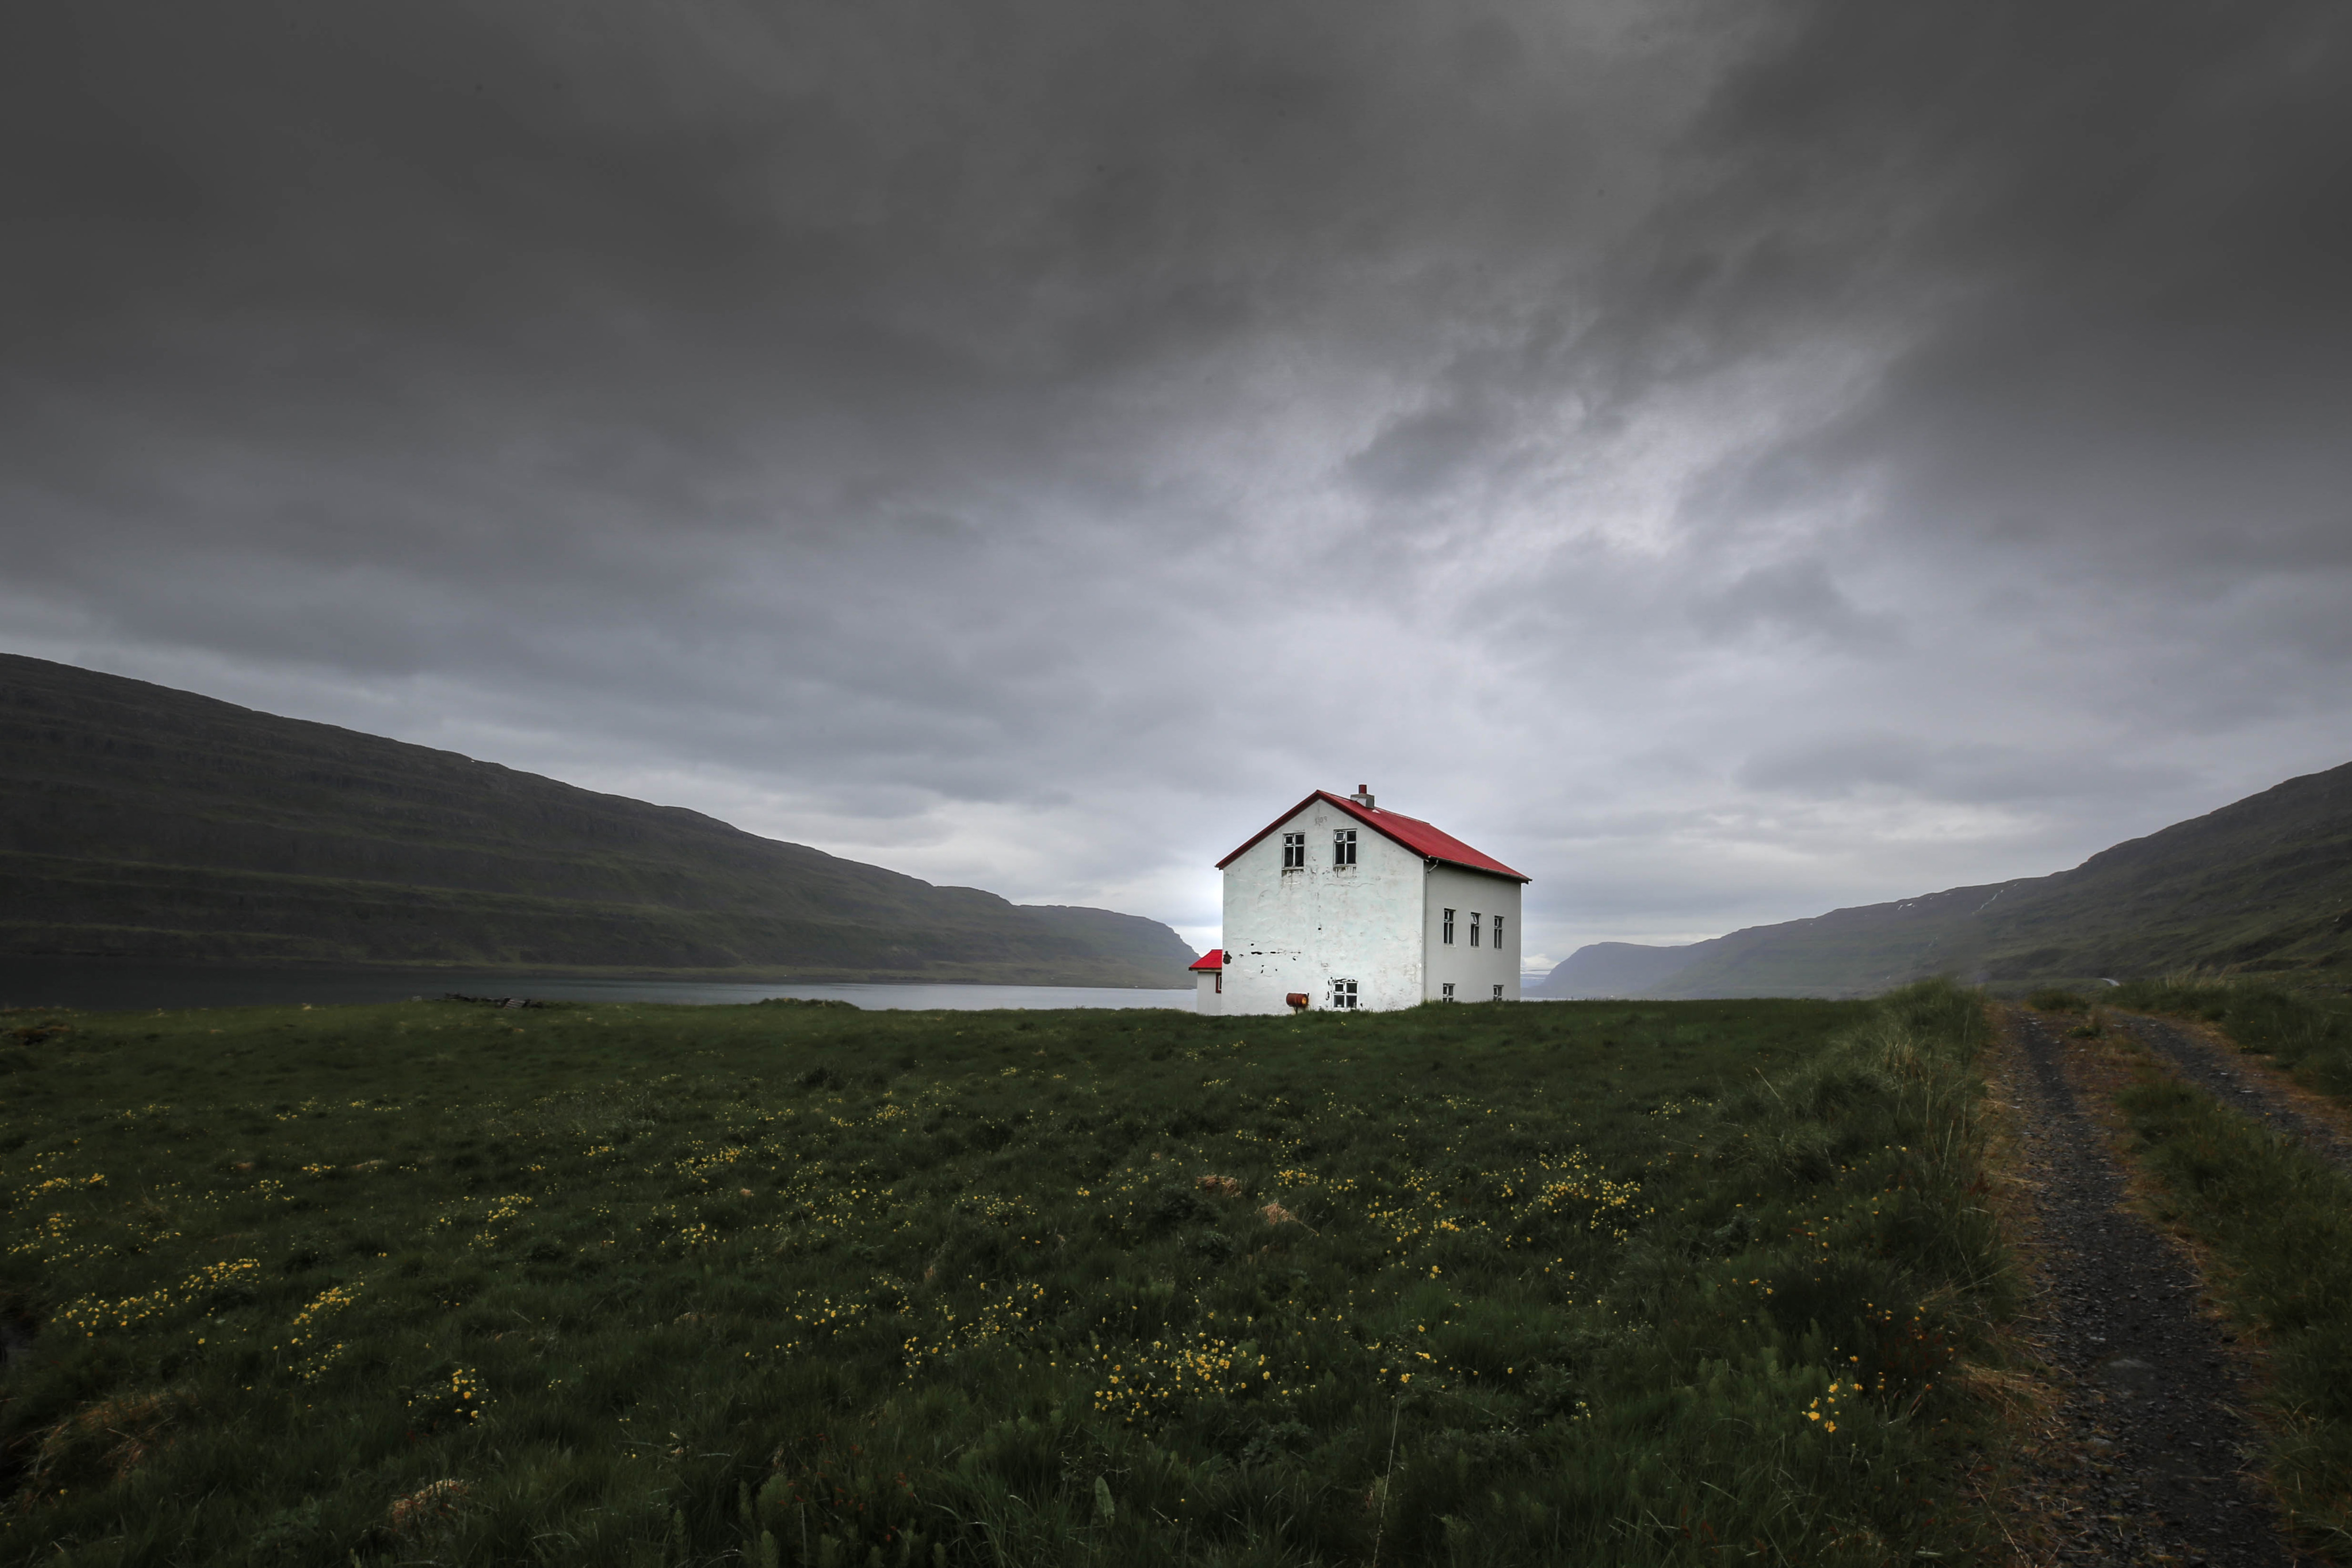
sky, red, highland, grassland, house, atmospheric phenomenon, cloud, grass, rural area, hill, ecoregion, farm, mountain, atmosphere, landscape, fell, photography, architecture, plain, prairie, hill station, barn, pasture, croft, meadow, mountain range, road, terrain